1998 Chinese local elections

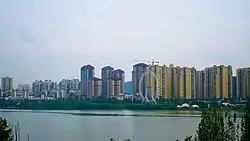
Suining City in 2018

Buyun local election was held on 31 December 1998 to elect the new Chief of , Suining City, Sichuan. Tan Xiaoqiu, the acting Chief backed by the communist, was elected with a majority of votes.